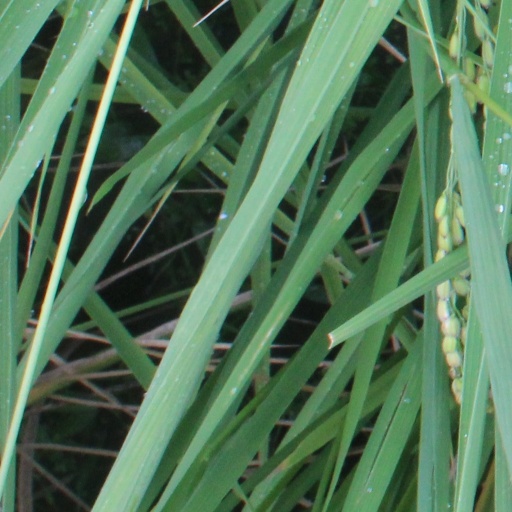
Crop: rice